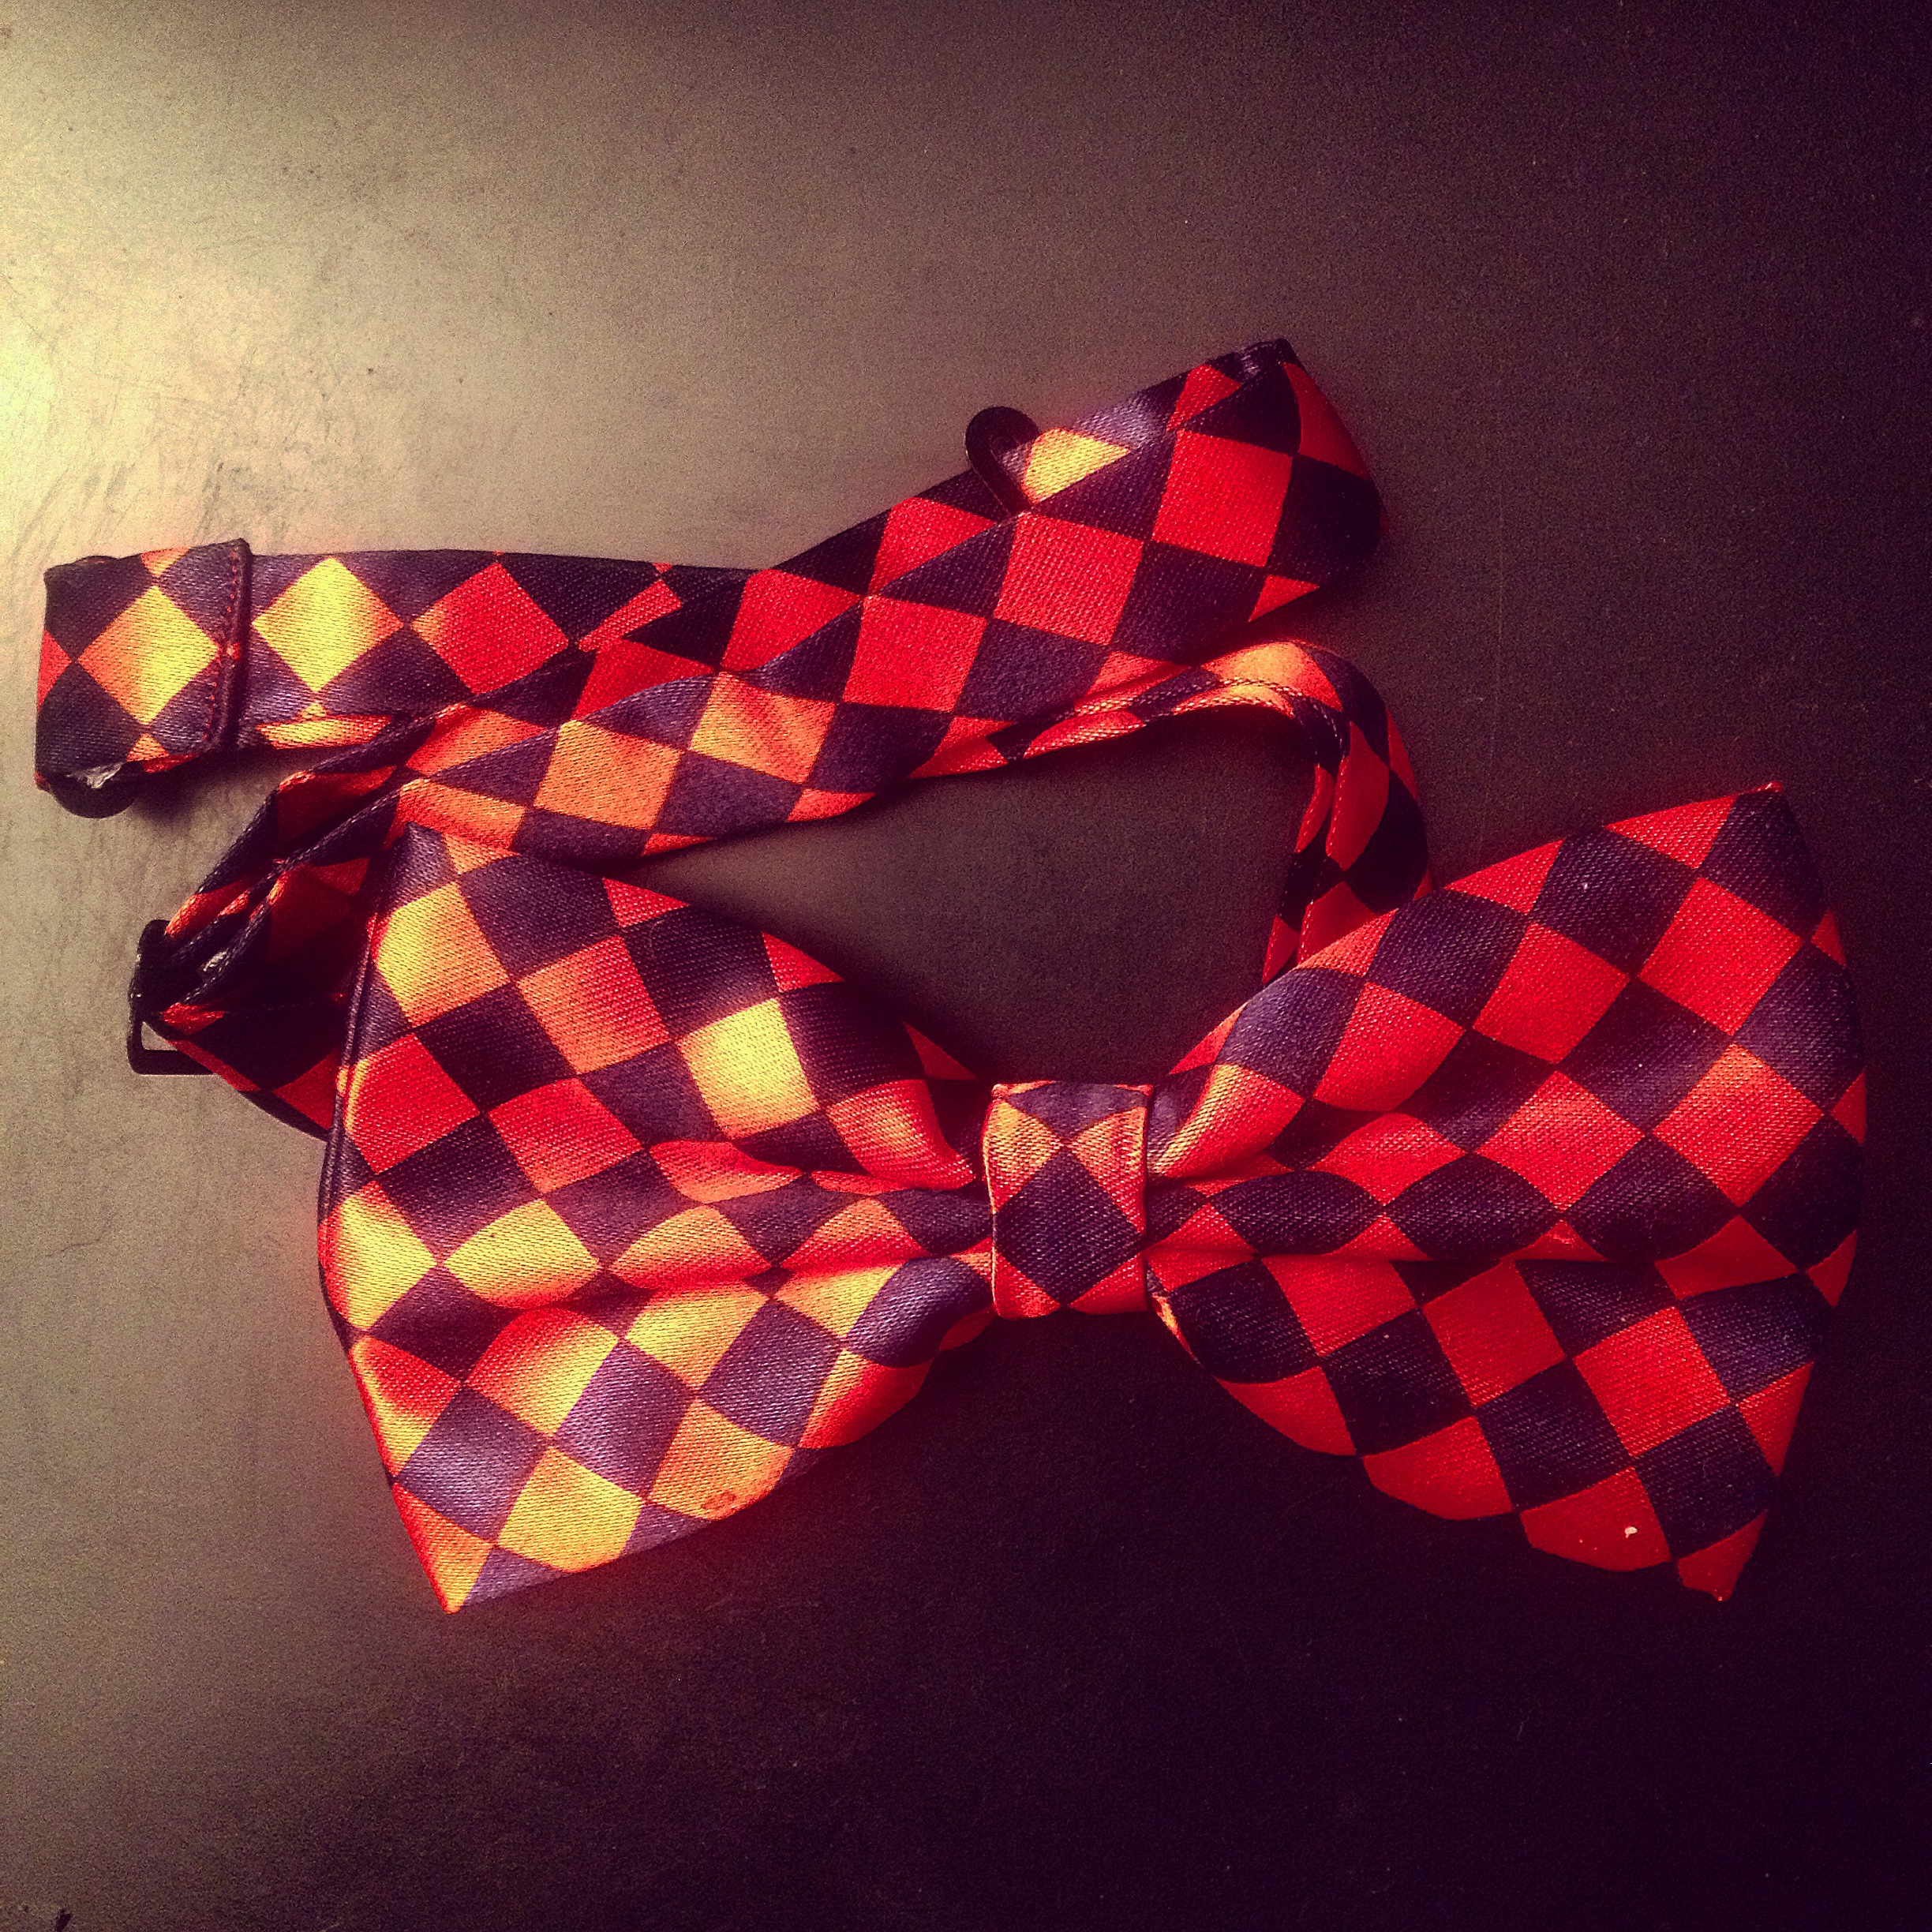
petal, pattern, red, fashion, pink, bow tie, art, design, instagram, necktie, fashion accessory, dickey bow, dickie bow, dicky bow